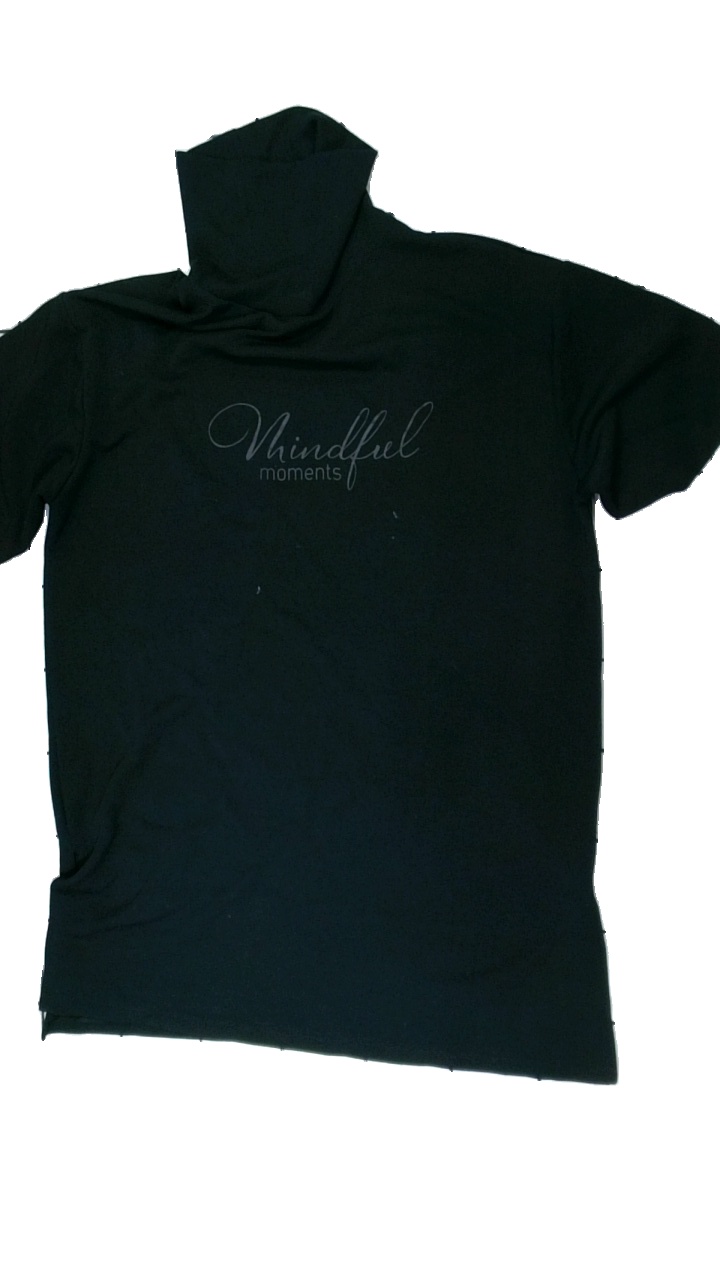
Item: T-shirt (Ladies)
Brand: Stories
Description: svart tröja med text fram mycket nopprig i mitten.
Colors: Black
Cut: Regular, Turtle neck
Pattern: Other
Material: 77% viscose 23% polyester
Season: All
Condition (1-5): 2
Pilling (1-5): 2
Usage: Export
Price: <50